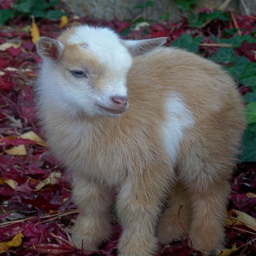
person - i can not wait to move so that i can have these and chickens and of course my bunnies ... and a pig called food